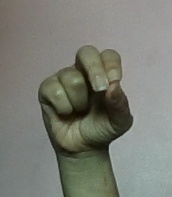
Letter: gaaf